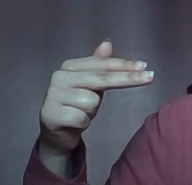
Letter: ghain